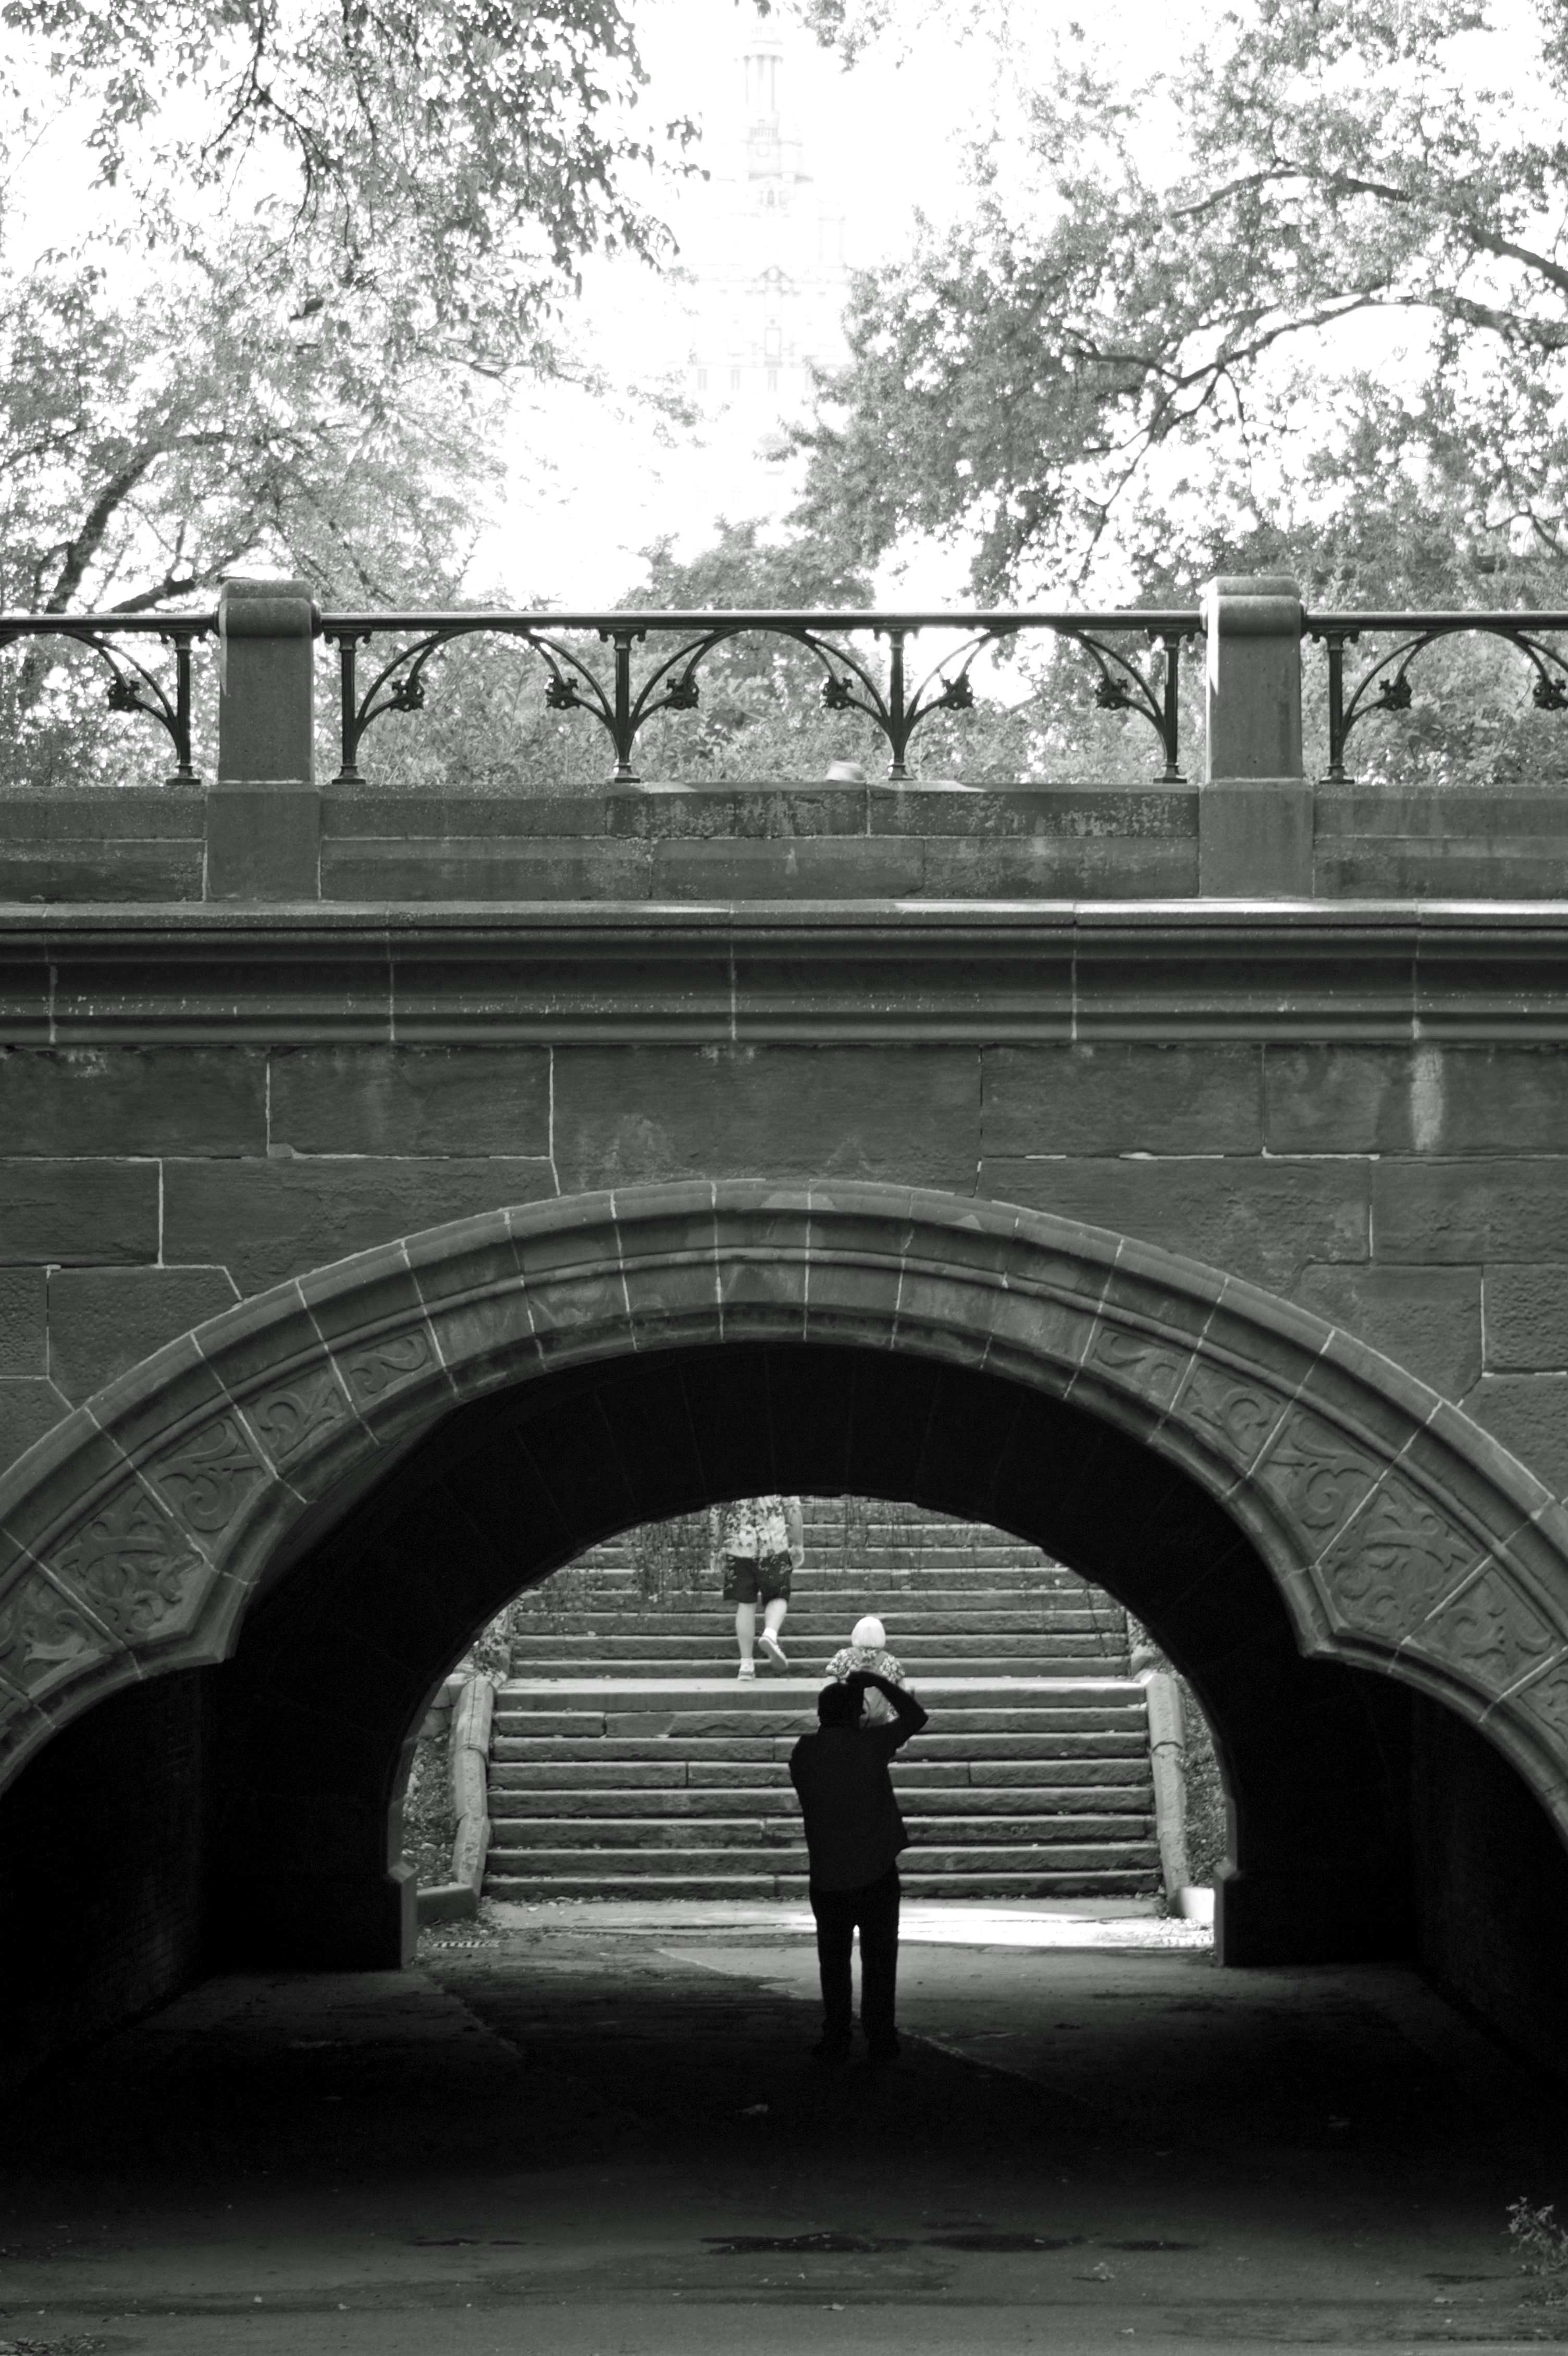
black and white, architecture, white, bridge, city, transport, arch, nyc, park, usa, black, monochrome, lane, waterway, blackwhite, central, infrastructure, symmetry, ny, new, york, us, monochrome photography